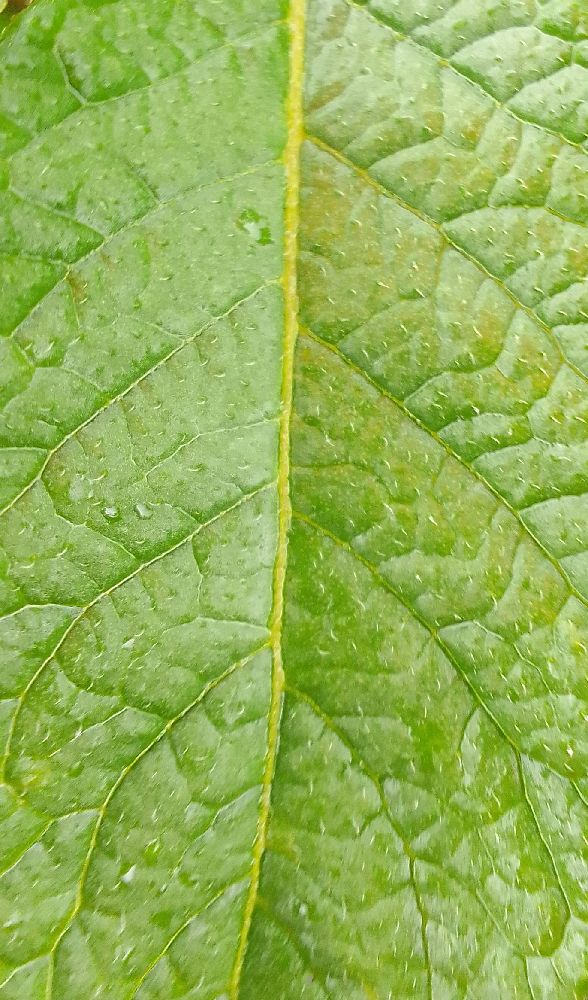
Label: Healthy